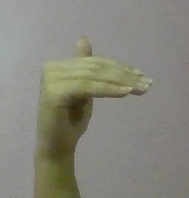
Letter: khaa